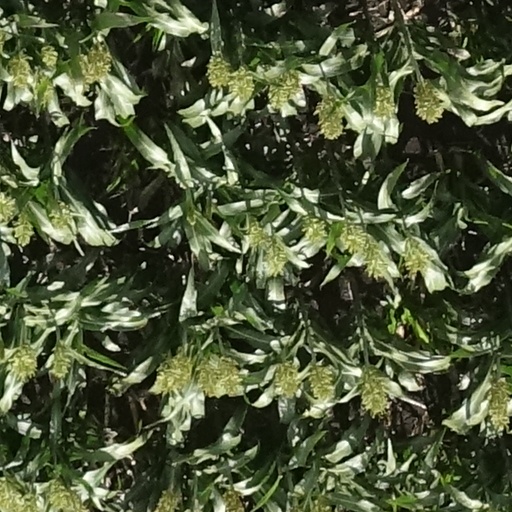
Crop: sorghum